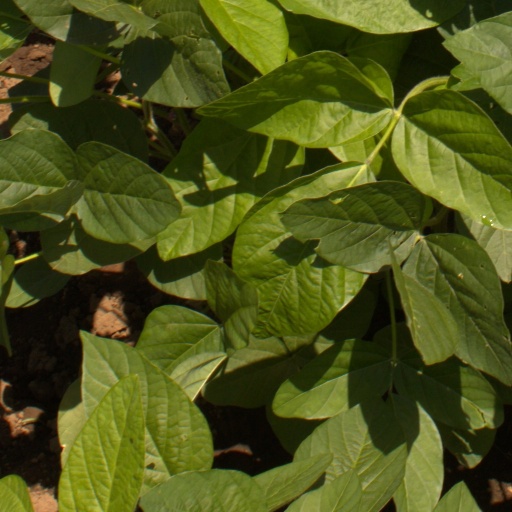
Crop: soybean